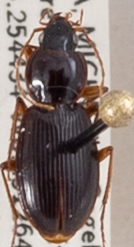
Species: Synuchus impunctatus
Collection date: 2021-07-14
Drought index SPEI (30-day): -0.03
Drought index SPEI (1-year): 0.8
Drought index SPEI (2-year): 1.69